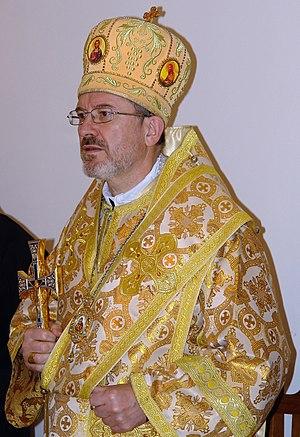
Milan Šašik, né le 17 septembre 1952 à Lehota et mort le 14 juillet 2020 à Oujhorod, est un prélat lazariste slovaque.